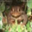
Label: frog